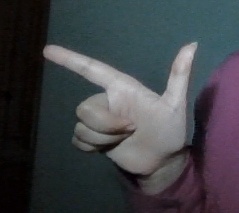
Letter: yaa